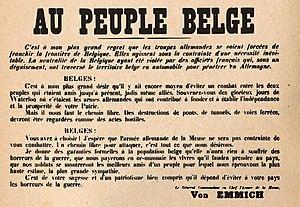
Ultimatum allemands - 3 août 1914 - Otto Von Emmich
Albert, prince de Belgique, duc de Saxe, prince de Saxe-Cobourg et Gotha et héritier de la couronne belge, puis roi des Belges, est né à Bruxelles le 8 avril 1875 et mort dans un accident d'escalade à Marche-les-Dames le 17 février 1934.
L'ultimatum allemand contre la Belgique est lancé par l'Empire allemand à son voisin belge le 2 août 1914, demandant à cette dernière de bien vouloir laisser passer l'armée allemande sur son territoire afin de pouvoir combattre la France.